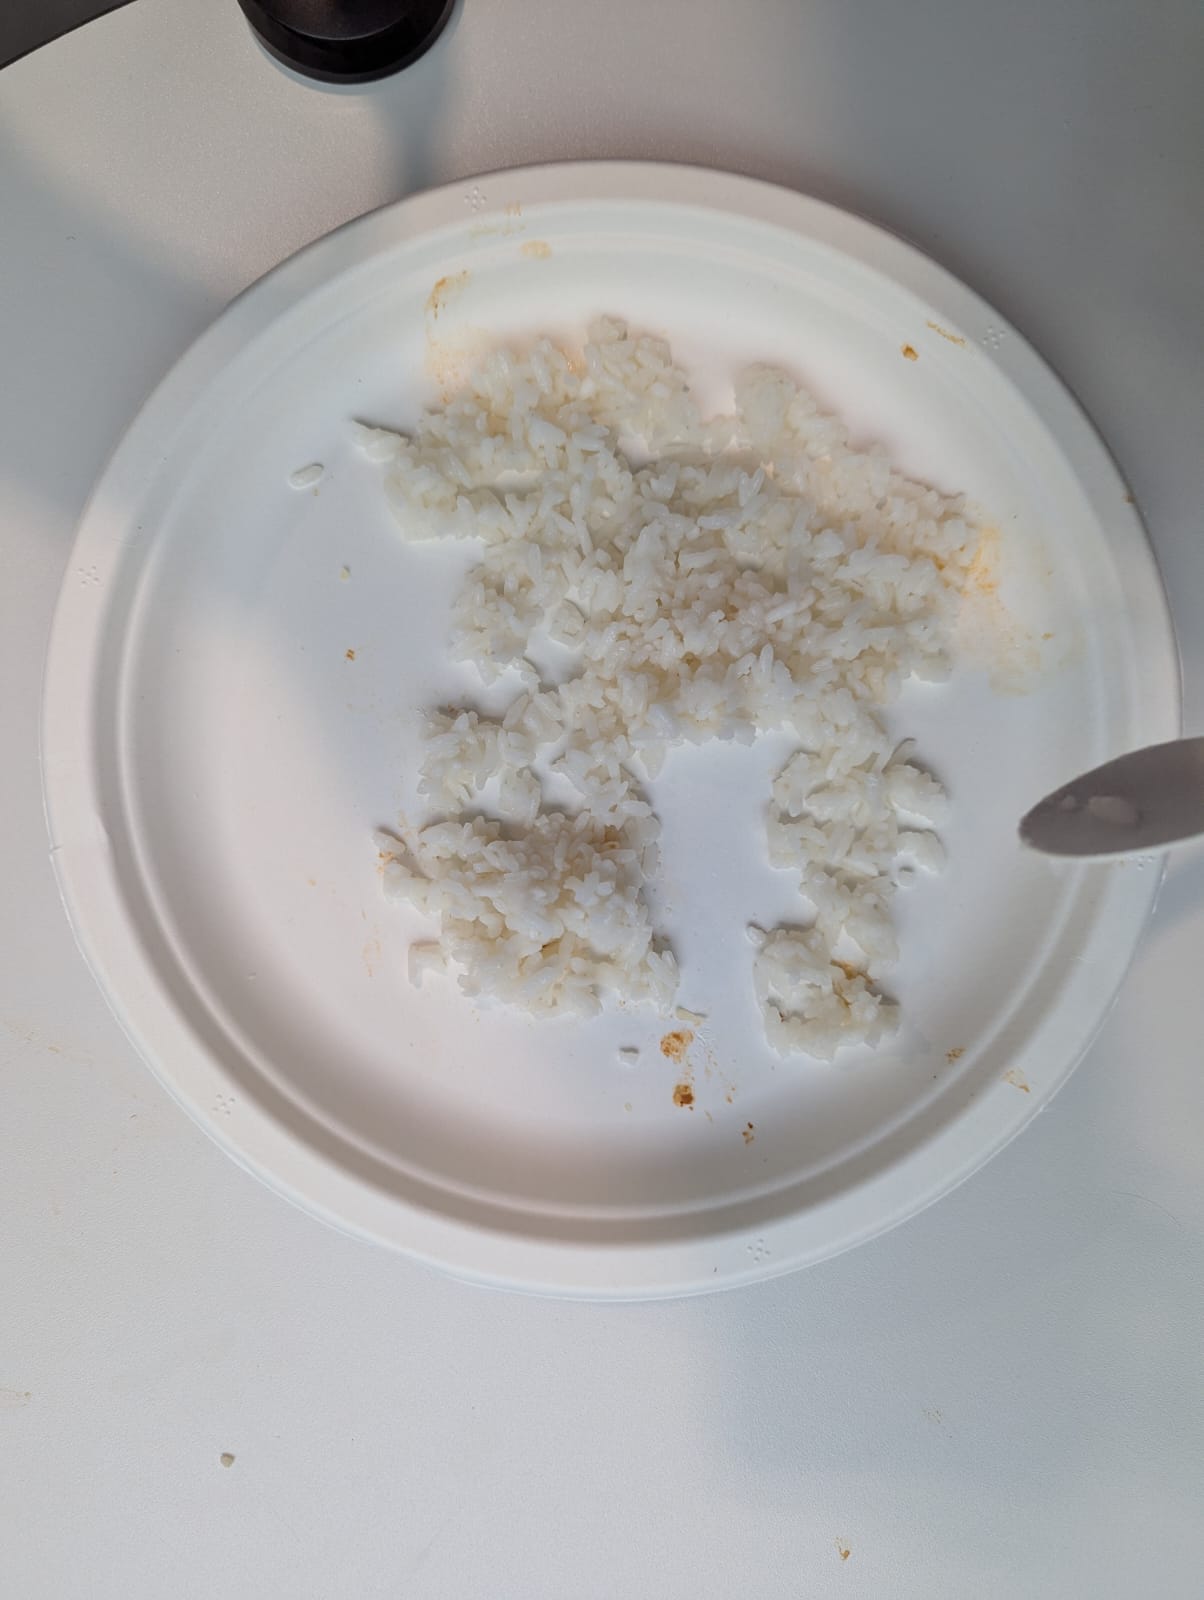
Ingredients: rice